Tibetan Buddhism

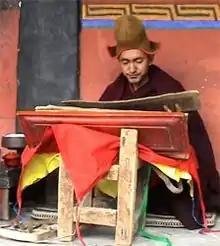
Buddhist monk Geshe Konchog Wangdu reads Mahayana sutras from an old woodblock copy of the Tibetan Kangyur. He is seated at a special sutra stool, wearing the traditional woolen Ladakhi hat and robe, allowed by Vinaya for extremely cold conditions.

The Indian Buddhist Madhyamaka ("Middle Way" or "Centrism") philosophy, also called "Śūnyavāda" (the emptiness doctrine) is the dominant Buddhist philosophy in Tibetan Buddhism. In Madhyamaka, the true nature of reality is referred to as "Śūnyatā", which is the fact that all phenomena are empty of inherent existence or essence ("svabhava"). Madhyamaka is generally seen as the highest philosophical view by most Tibetan philosophers, but it is interpreted in numerous different ways.